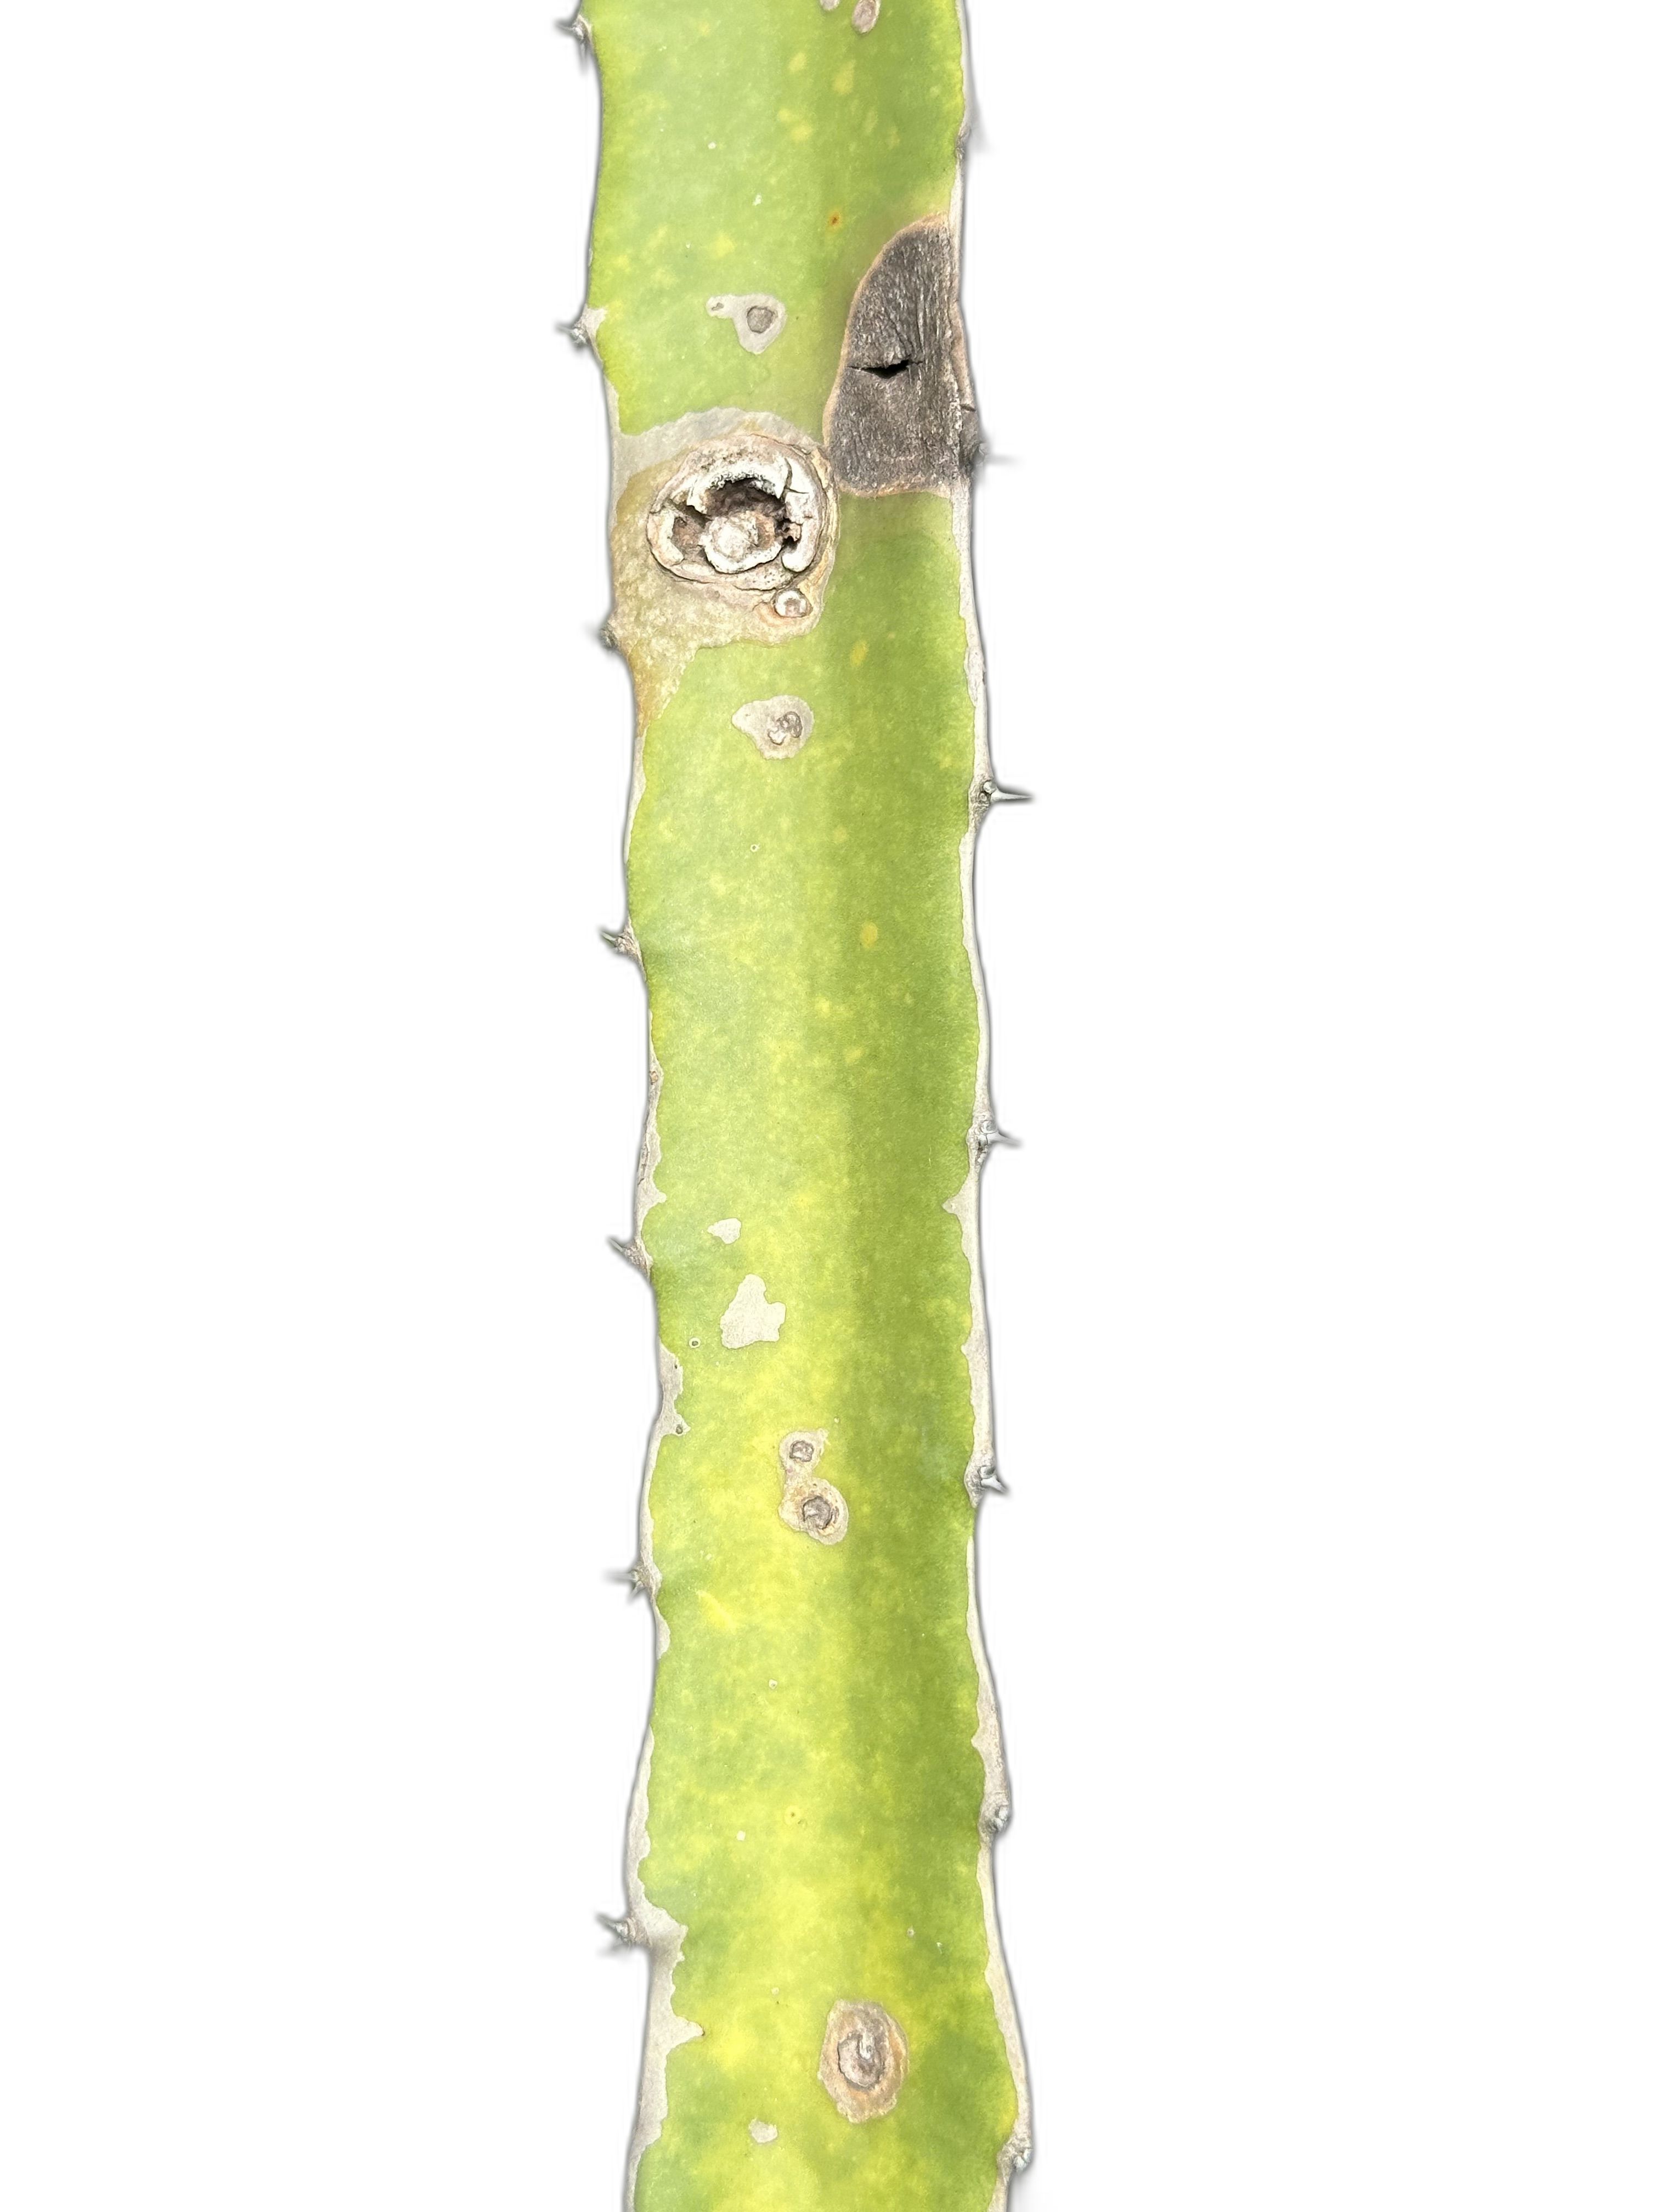
Label: Bad leaf